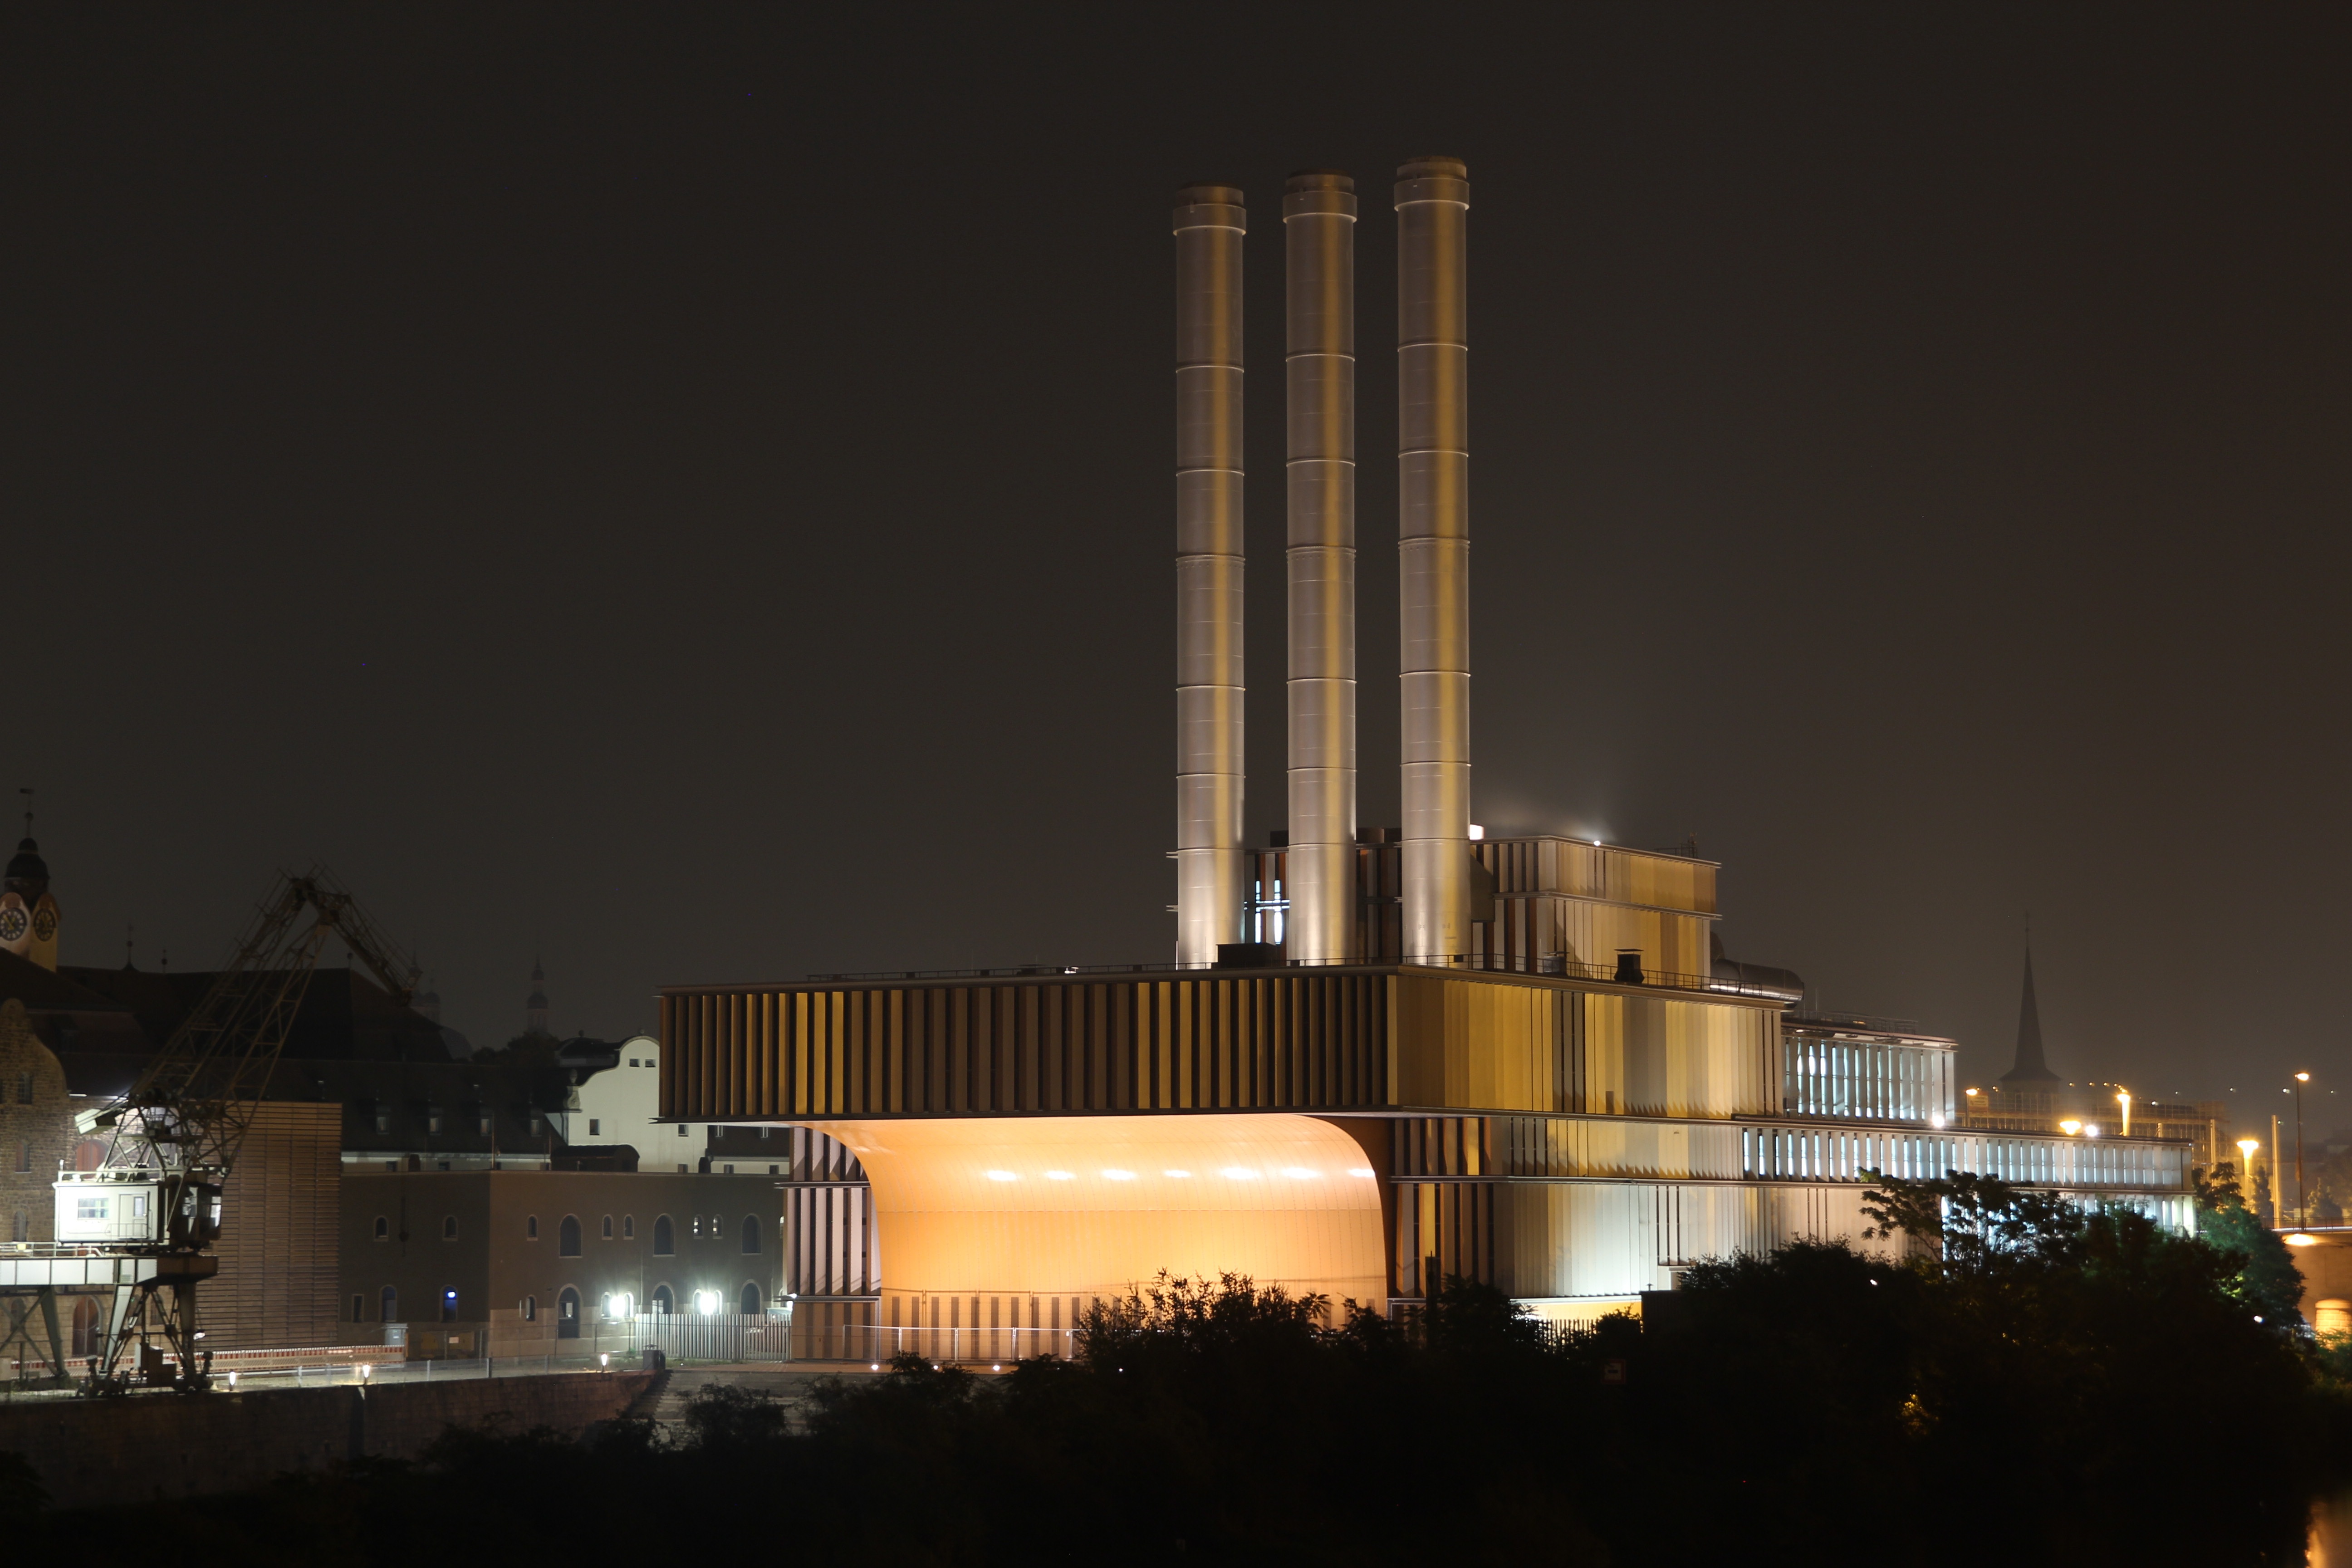
tree, sky, technology, night, air, old, skyscraper, smoke, environment, high, tower, metal, chimney, landmark, fireplace, factory, blue, industry, artwork, burn, art, bricks, huge, shiny, pollution, night photograph, environmental protection, industrial plant, w rzburg, incinerator, exhaust gases, exhaust air, kamp athens, waste incineration, oerlikon